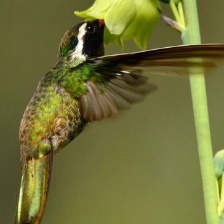
Species: WHITE EARED HUMMINGBIRD
Scientific name: BASILINNA LEUCOTIS
ImageNet parent category: hummingbird